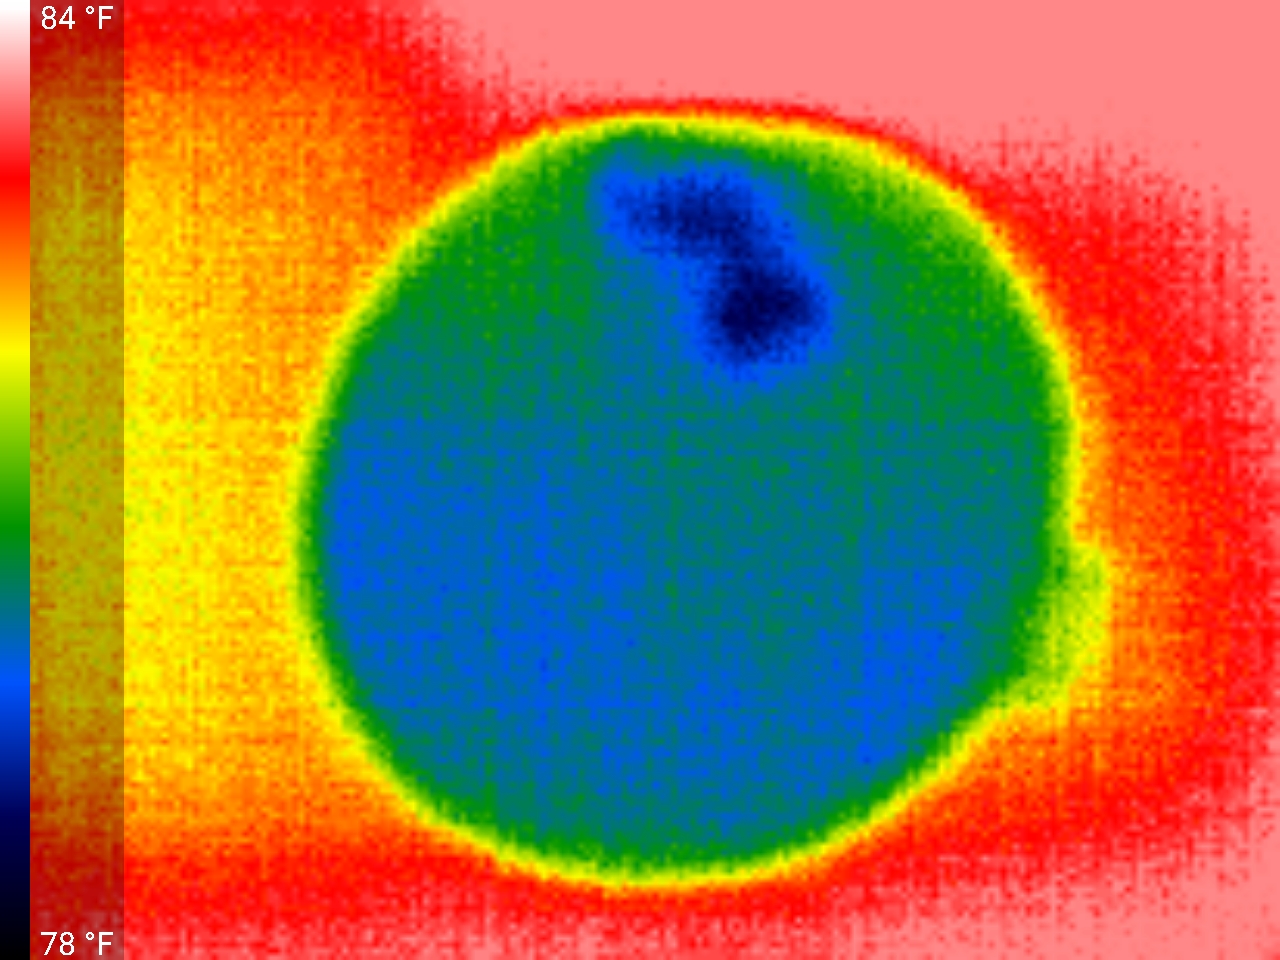
Label: Minor Defect